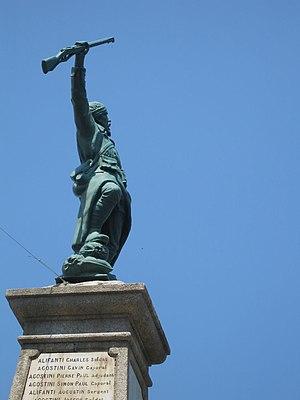
Zonza est une commune française située dans la circonscription départementale de la Corse-du-Sud et le territoire de la collectivité de Corse. Le village appartient à la piève de Carbini, en Alta Rocca.